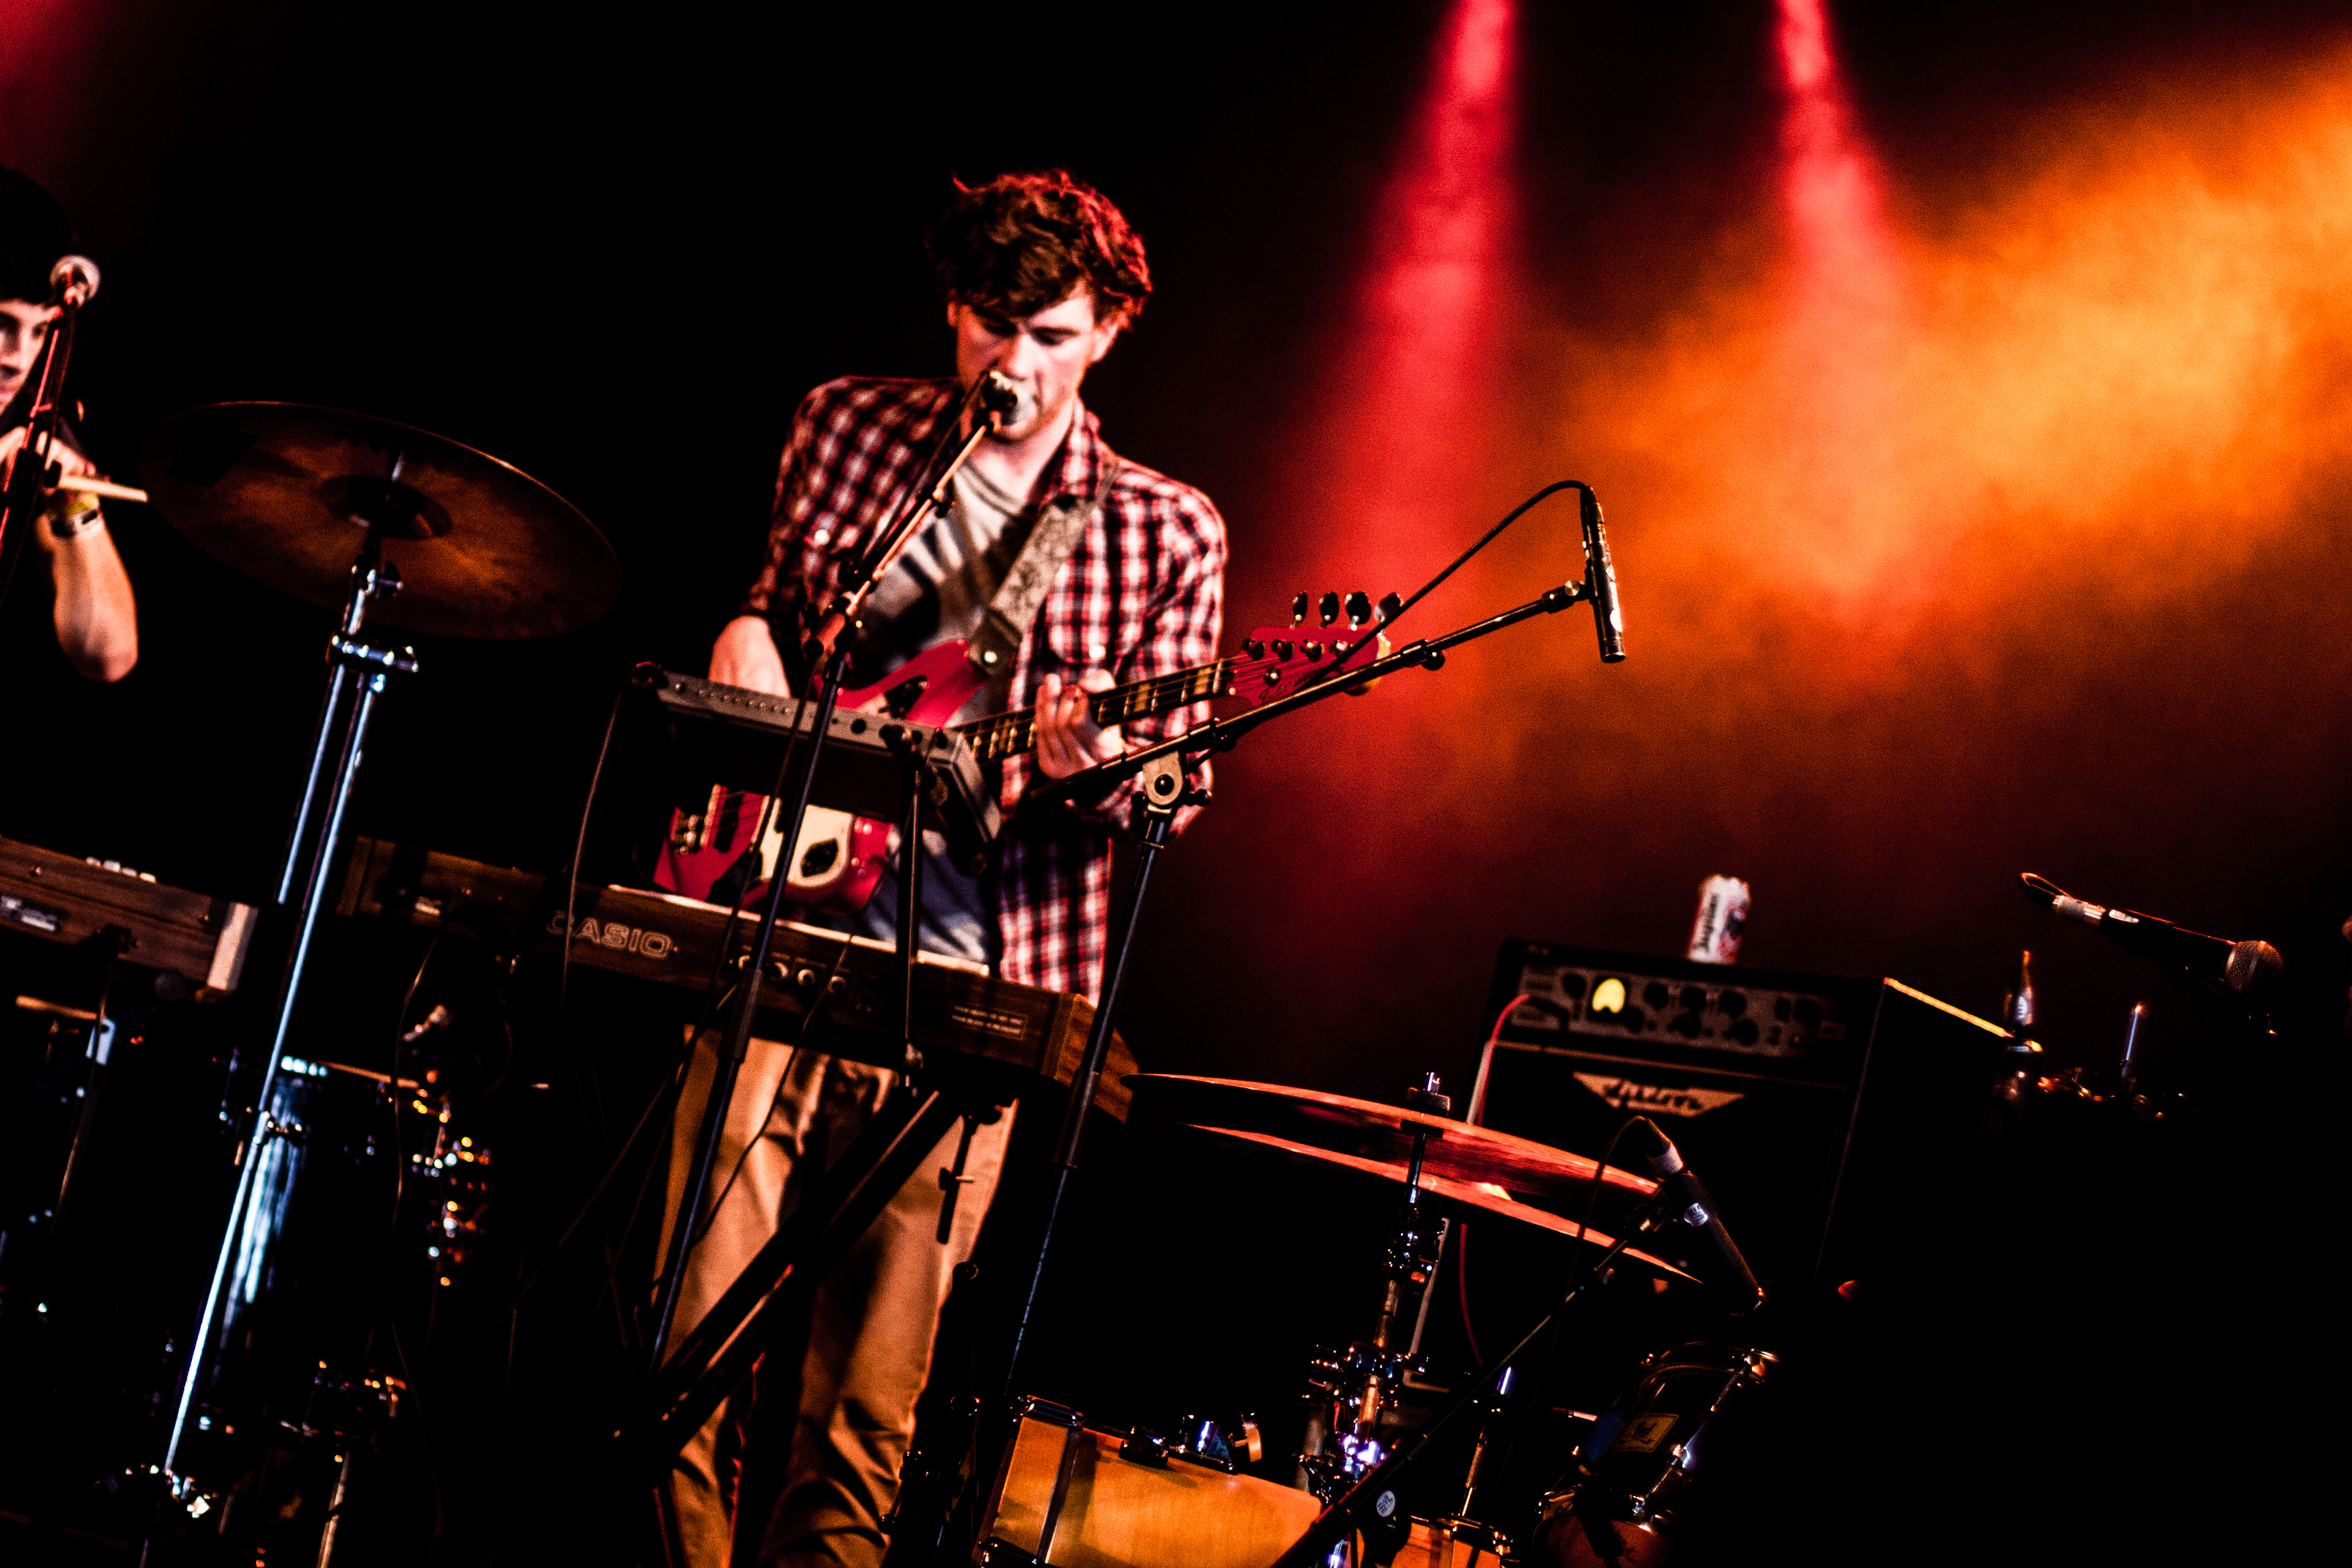
music, guitar, concert, live, canon, musician, performance art, festival, 40d, stage, 2012, dour, dour2012, brns, performance, bassist, singing, guitarist, drums, drummer, entertainment, performing arts, rock concert, musical ensemble